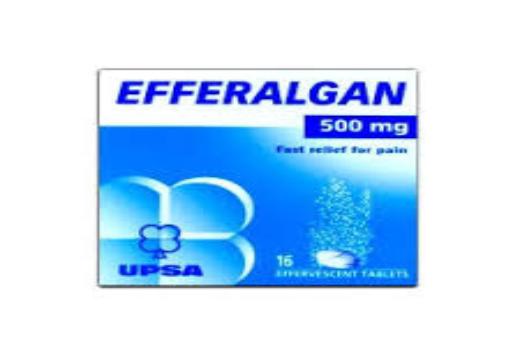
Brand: Efferalgan
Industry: Medical